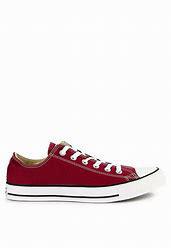
Brand: Converse
Model: Chuck Taylor All Star Canvas